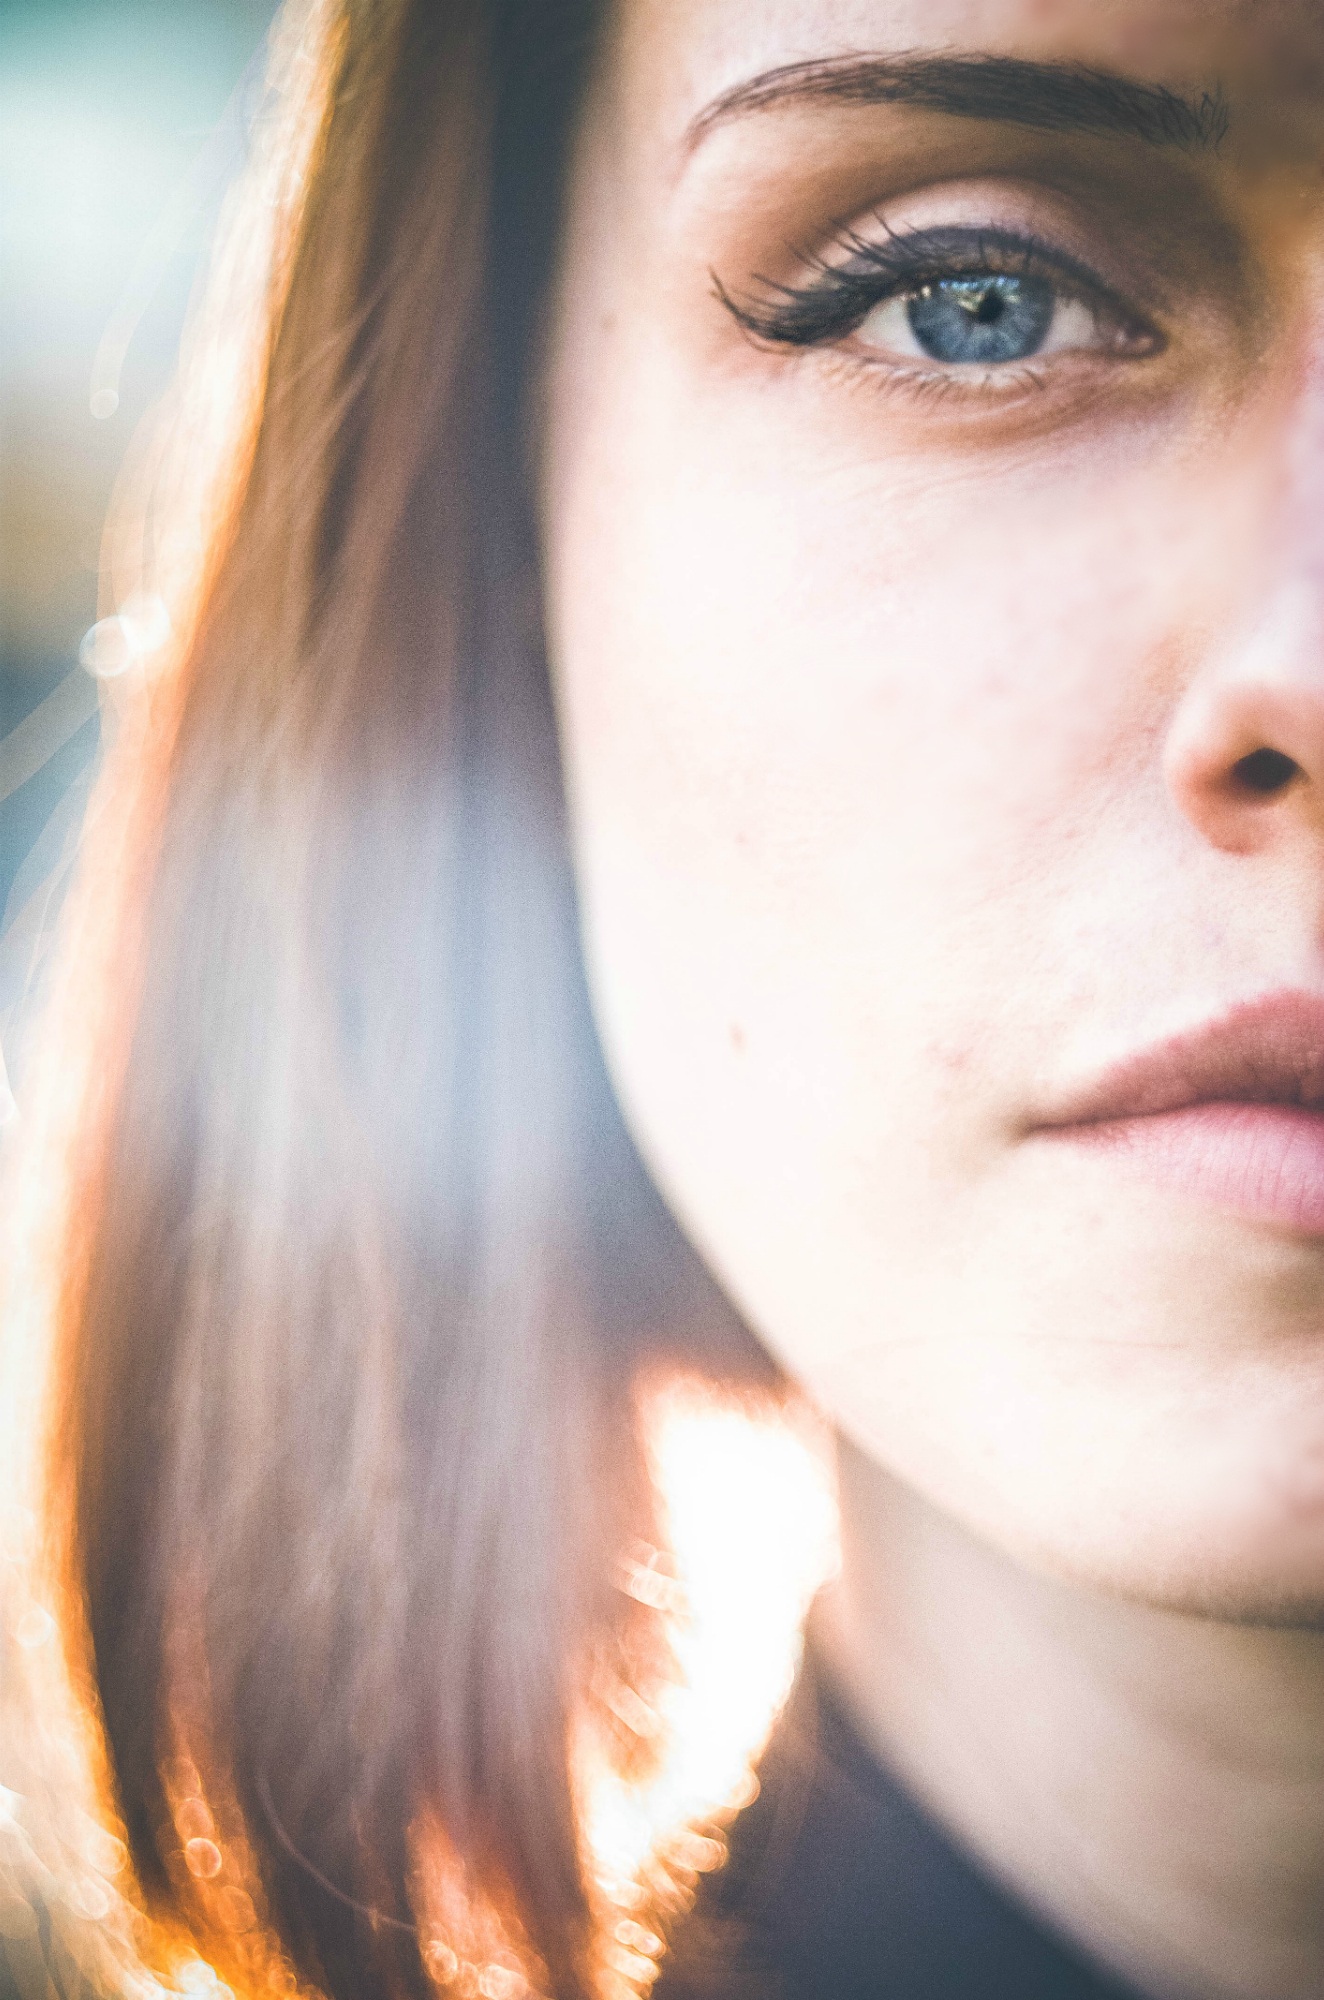
person, people, girl, woman, hair, photography, view, female, portrait, model, red, color, blue, hairstyle, smile, close up, human body, face, eye, head, skin, beauty, blond, organ, views, emotion, brown hair, portrait photography